Question: Please indicate a possible affordance area of bicycle that can be used for sitting
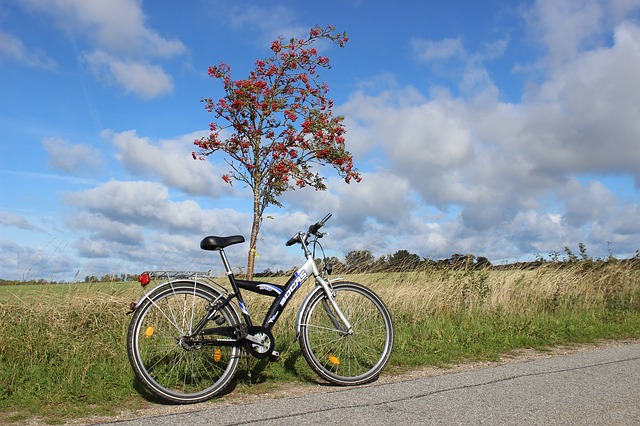
Answer: [197, 233, 248, 251]